Fratellini family

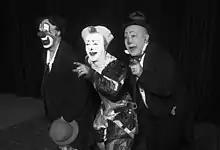
As clowns, 1932

The Fratellini family was a famous European circus family in the late 1910s and 1920s. An engagement at the Circus Medrano in Paris, France, after World War I was so successful that it sparked a strong resurgence of interest in the circus. By 1923, the Fratellini brothers had become the darlings of the Parisian intellectuals. They were lauded in print and fans would show up at the circus just in time for the Fratellini entree, which sometimes ran as long as forty-five minutes.